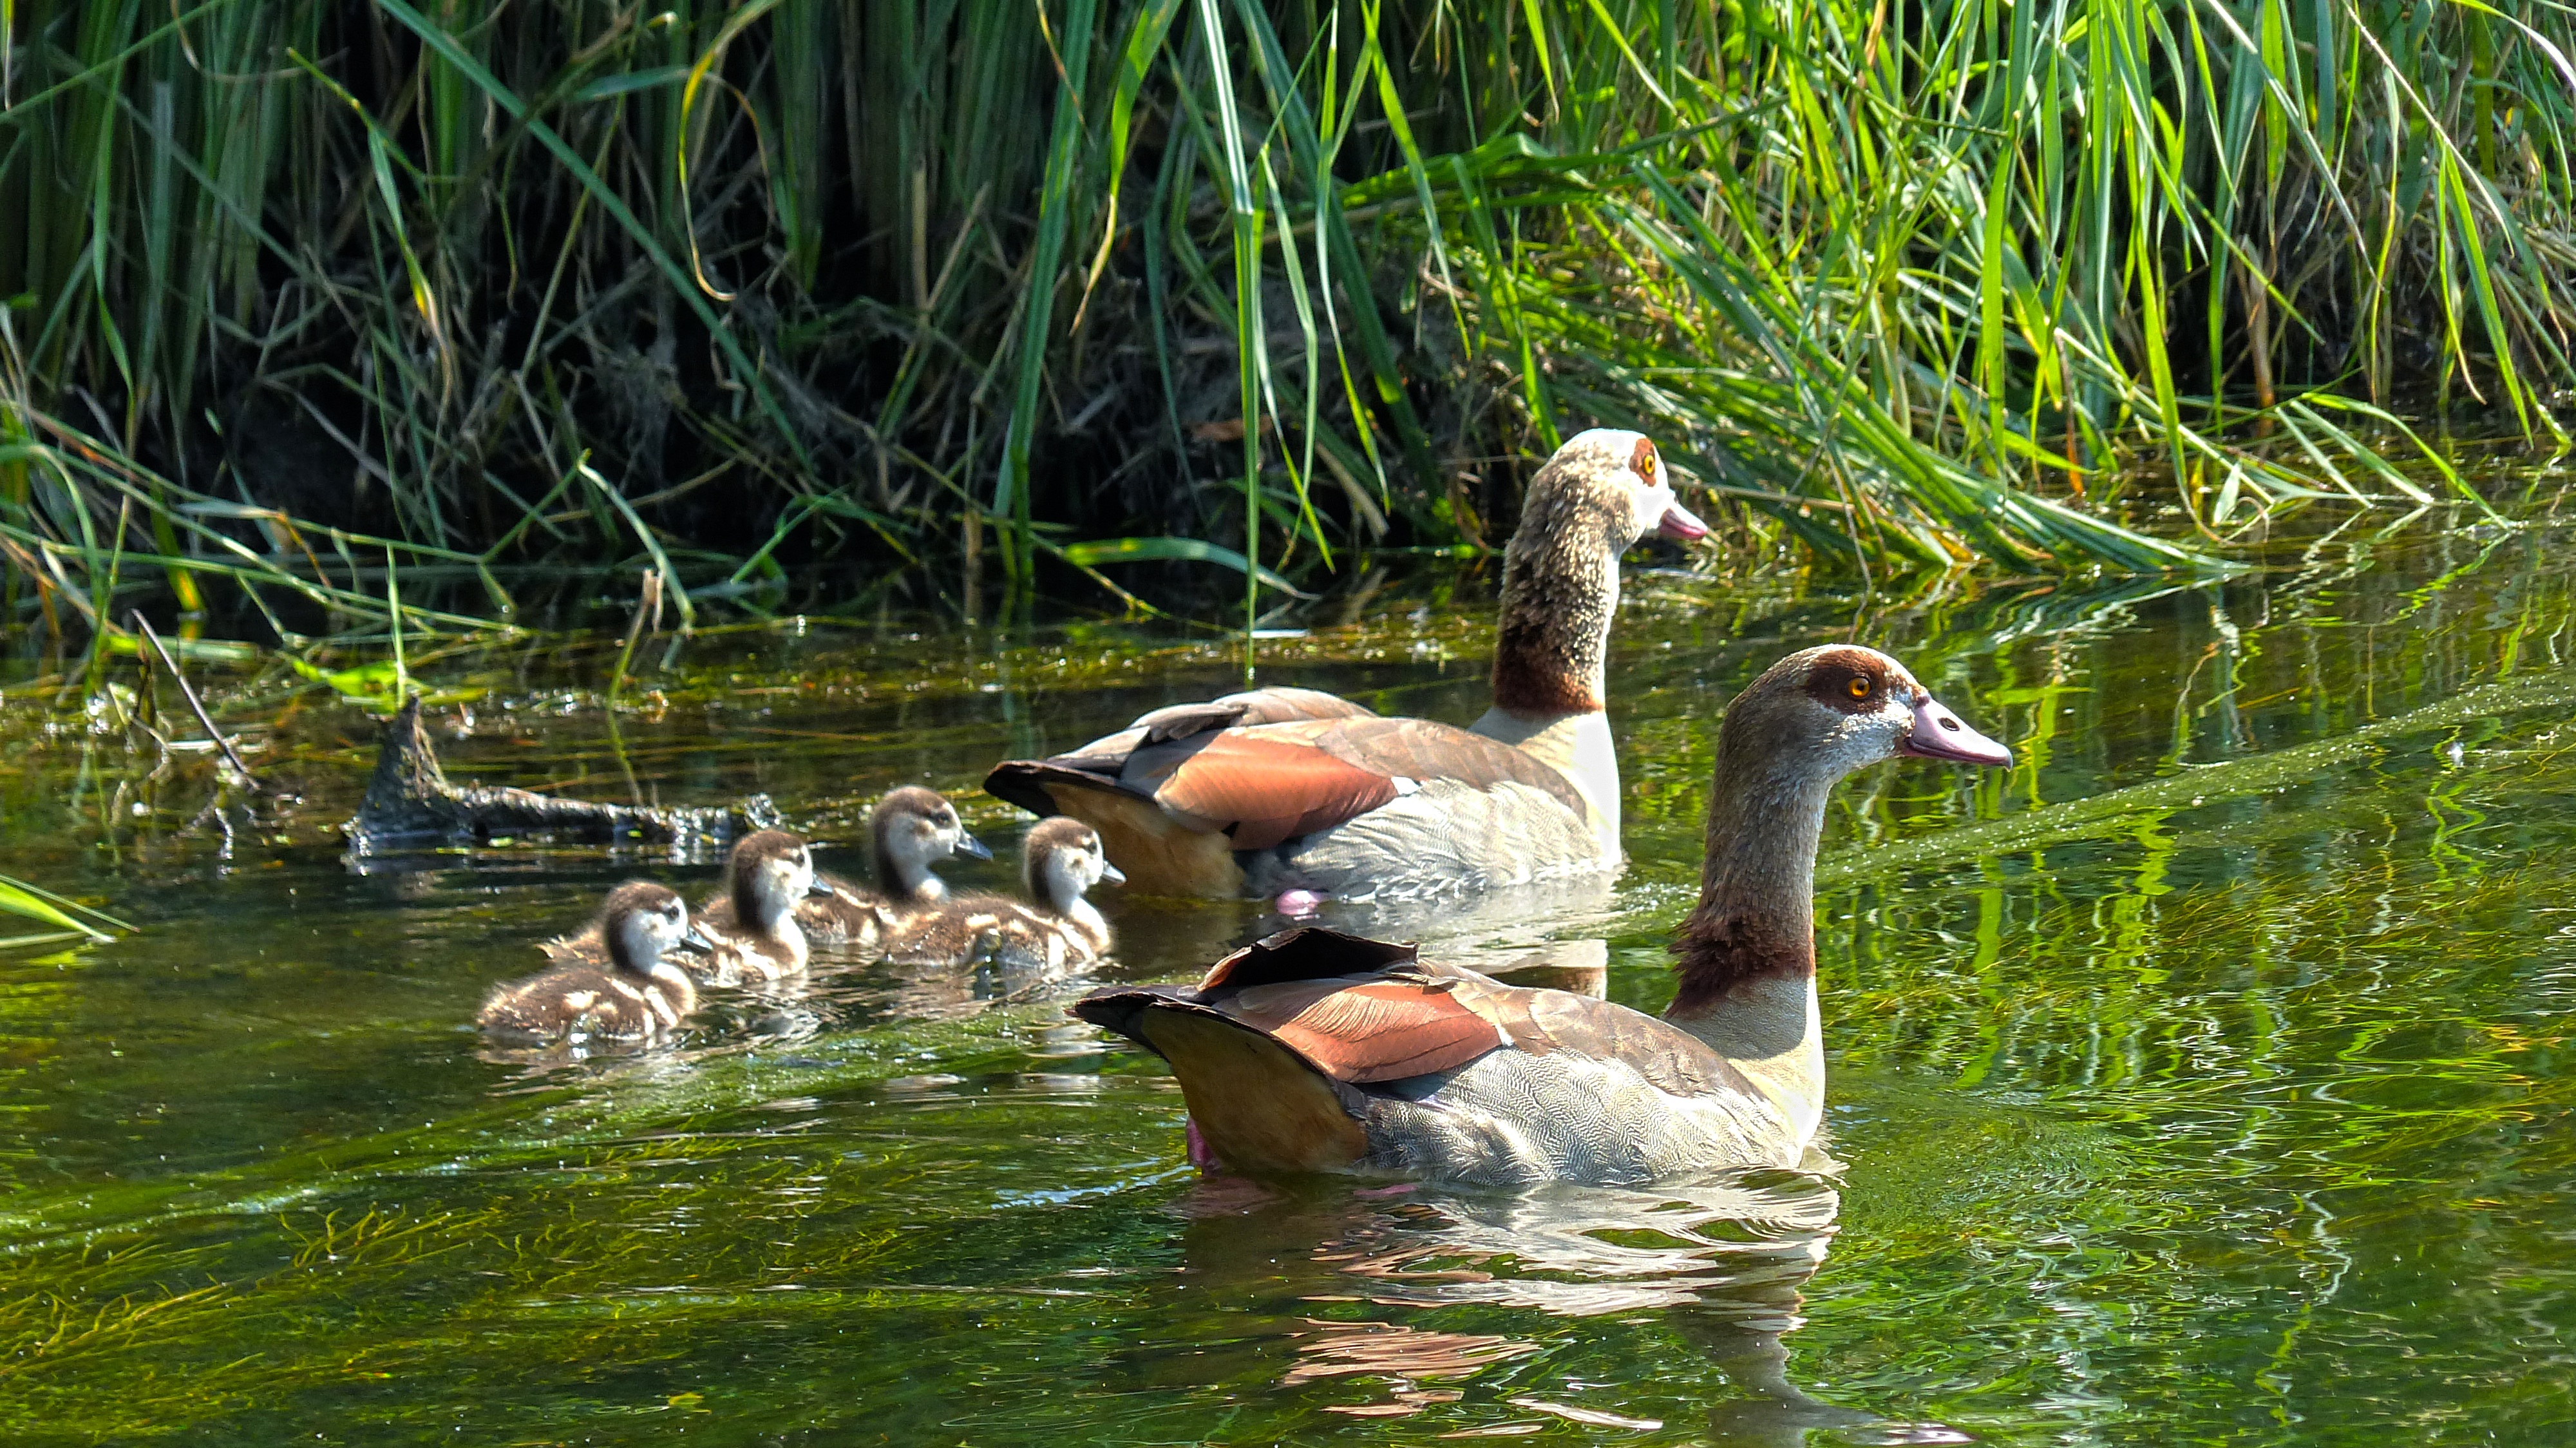
nature, bird, pond, wildlife, zoo, fauna, family, duck, vertebrate, waterfowl, chicks, water bird, mallard, nilgans, half goose, ducks geese and swans, alopochen aegyptiacus